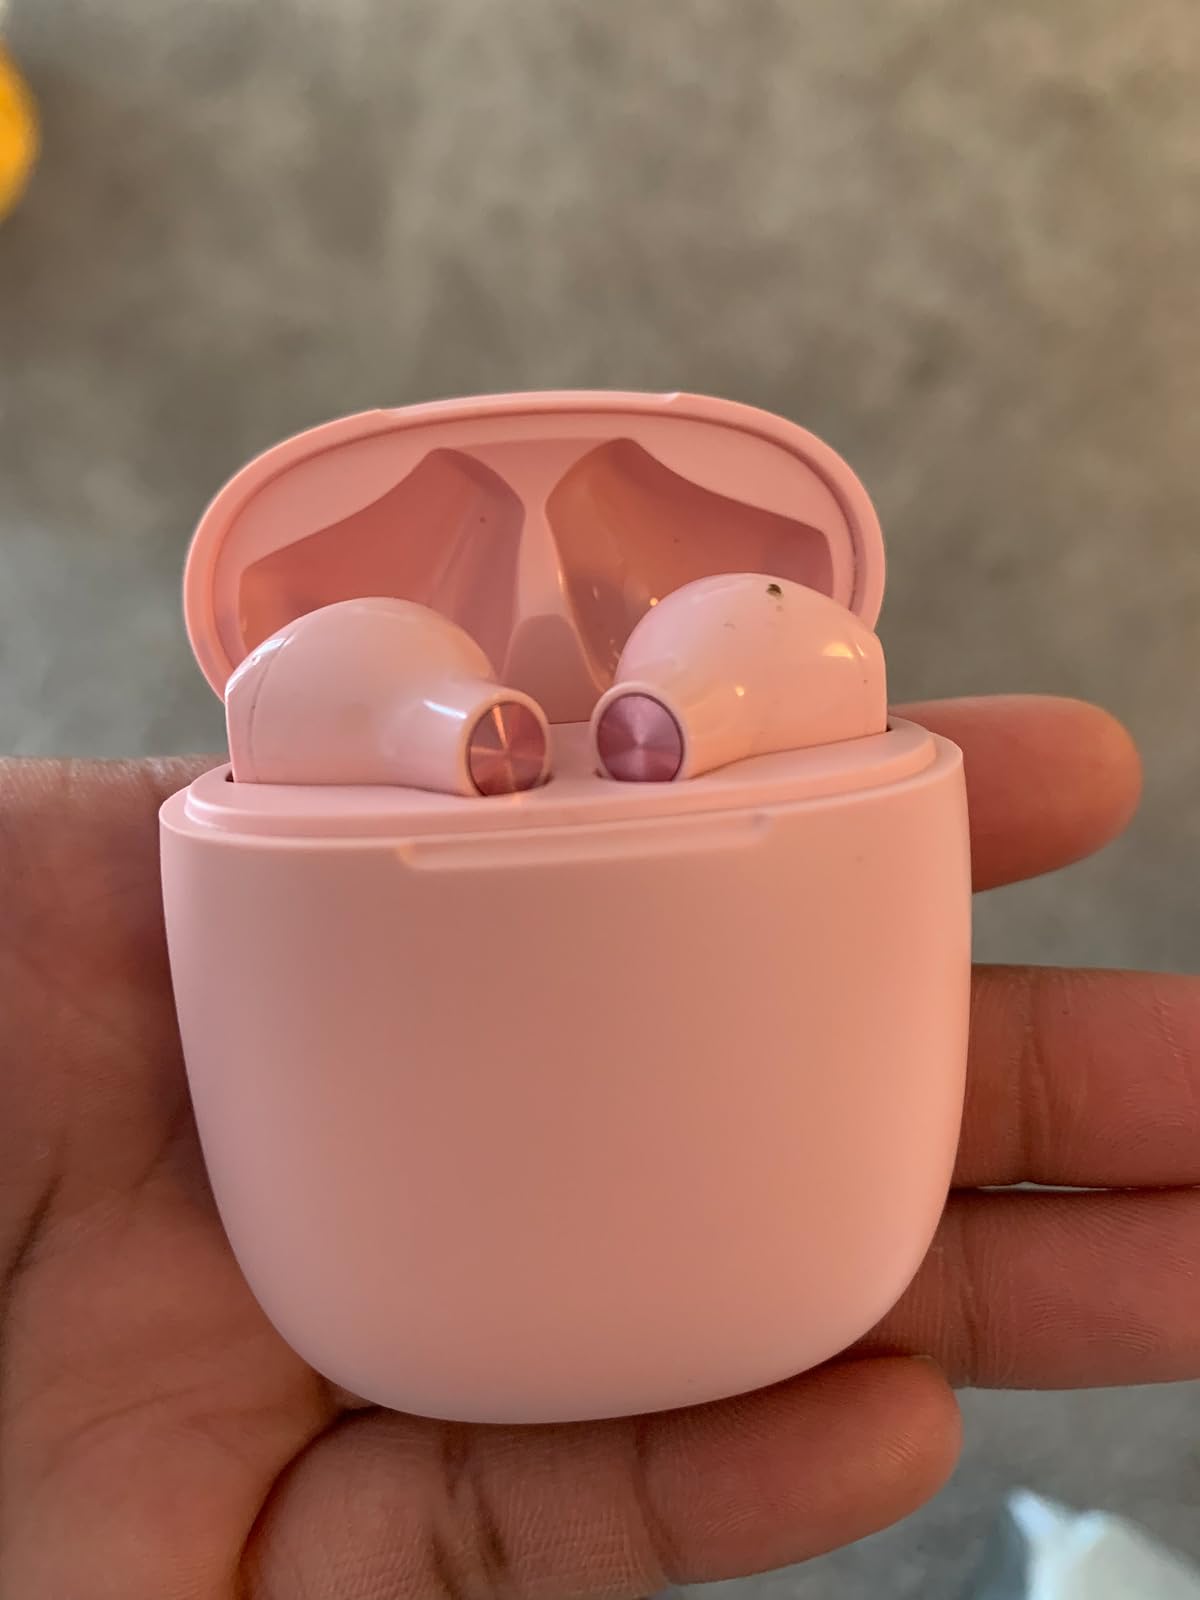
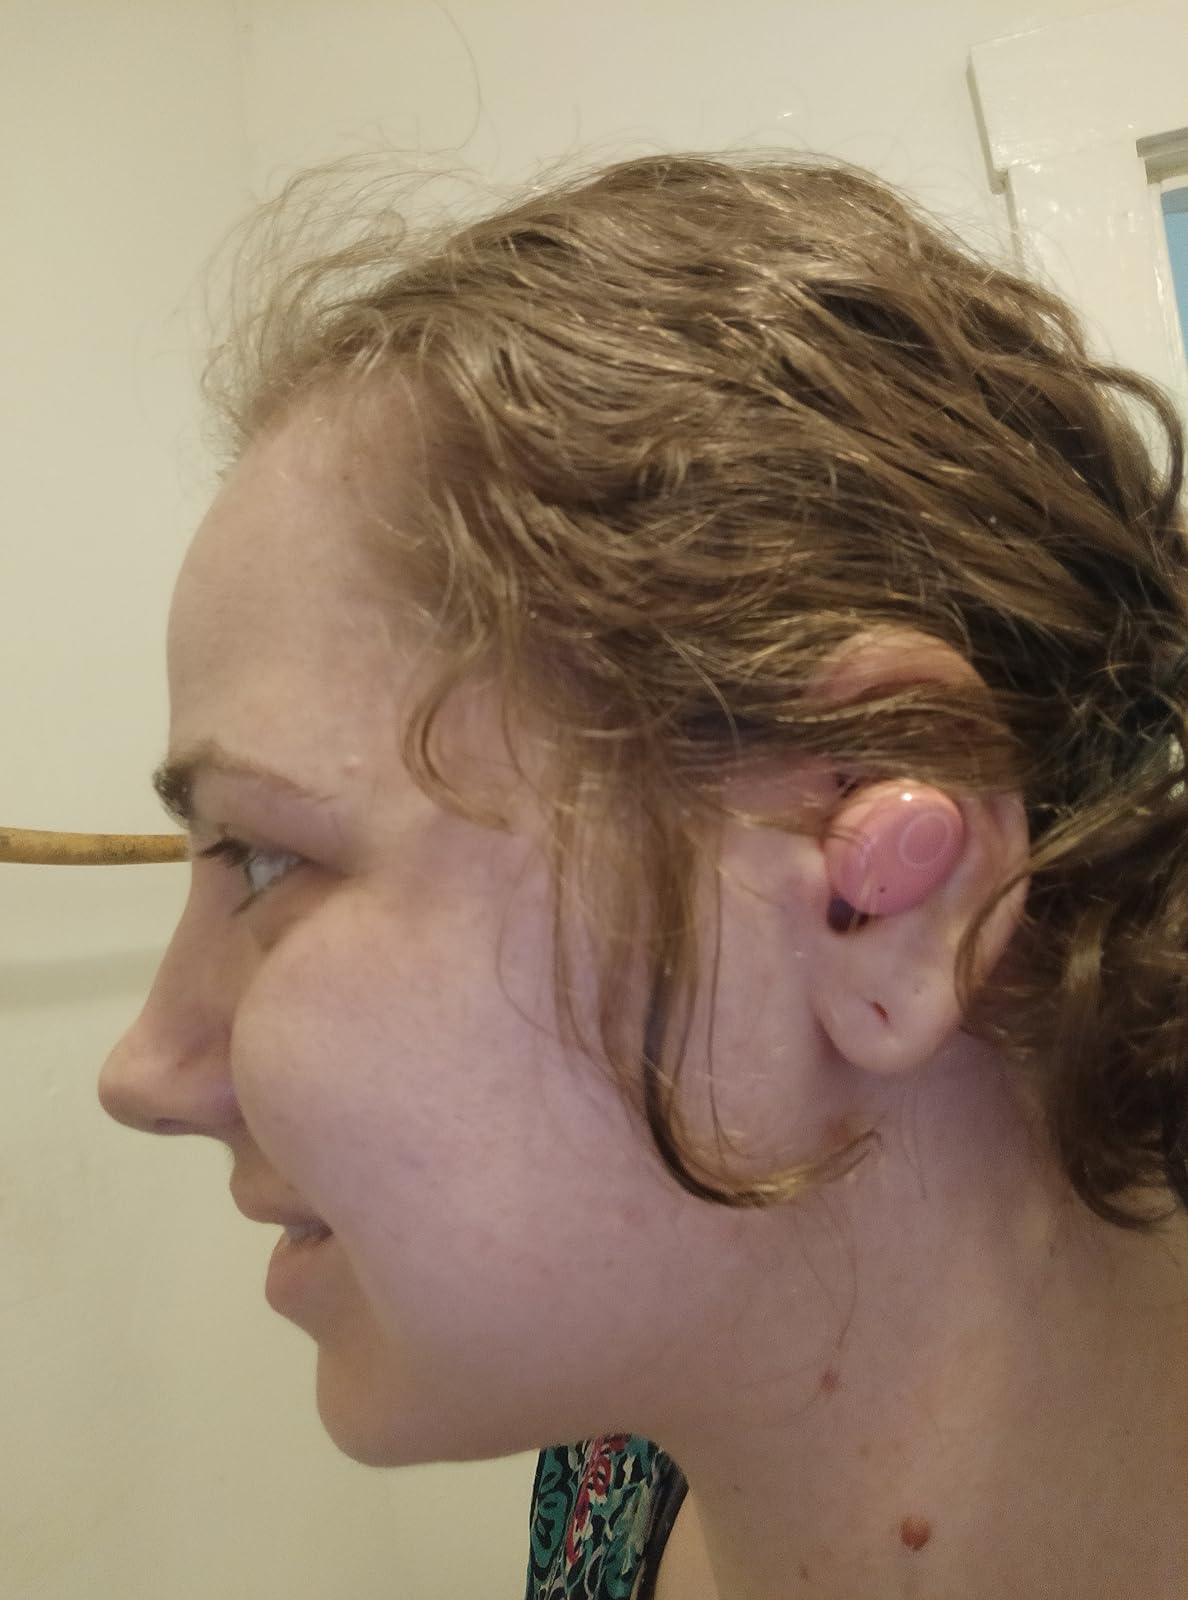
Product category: earbuds
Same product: no